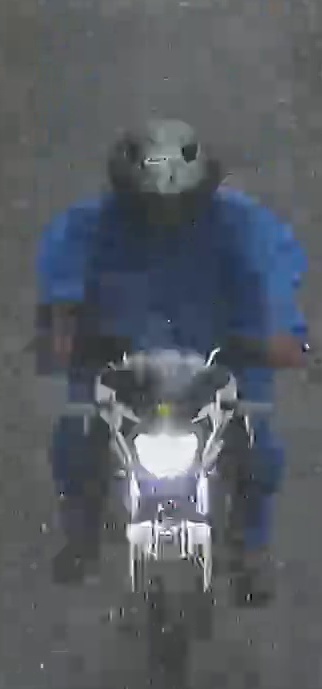
person-with-helmet: 1
person-without-helmet: 0